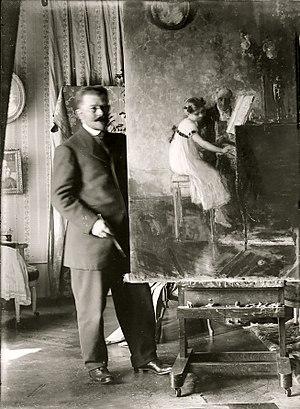
JA Muenier peignant ""la leçon de clavecin"""
Jules-Alexis Muenier, né à Lyon le 29 novembre 1863 et mort à Coulevon le 17 décembre 1942, est un peintre et photographe français.